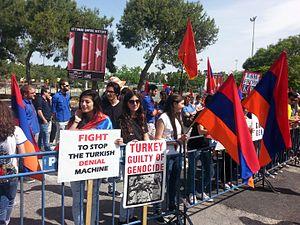
Le génocide arménien, ou plus précisément le génocide des Arméniens, est un génocide perpétré d'avril 1915 à juillet 1916, voire 1923, au cours duquel les deux tiers des Arméniens qui vivent alors sur le territoire actuel de la Turquie périssent du fait de déportations, famines et massacres de grande ampleur. Il est planifié et exécuté par le parti au pouvoir à l'époque, le Comité Union et Progrès, plus connu sous le nom de « Jeunes-Turcs », composé en particulier du triumvirat d'officiers Talaat Pacha, Enver Pacha et Djemal Pacha, qui dirige l'Empire ottoman alors engagé dans la Première Guerre mondiale aux côtés des Empires centraux. Il coûte la vie à environ un million deux cent mille Arméniens d'Anatolie et d'Arménie occidentale.